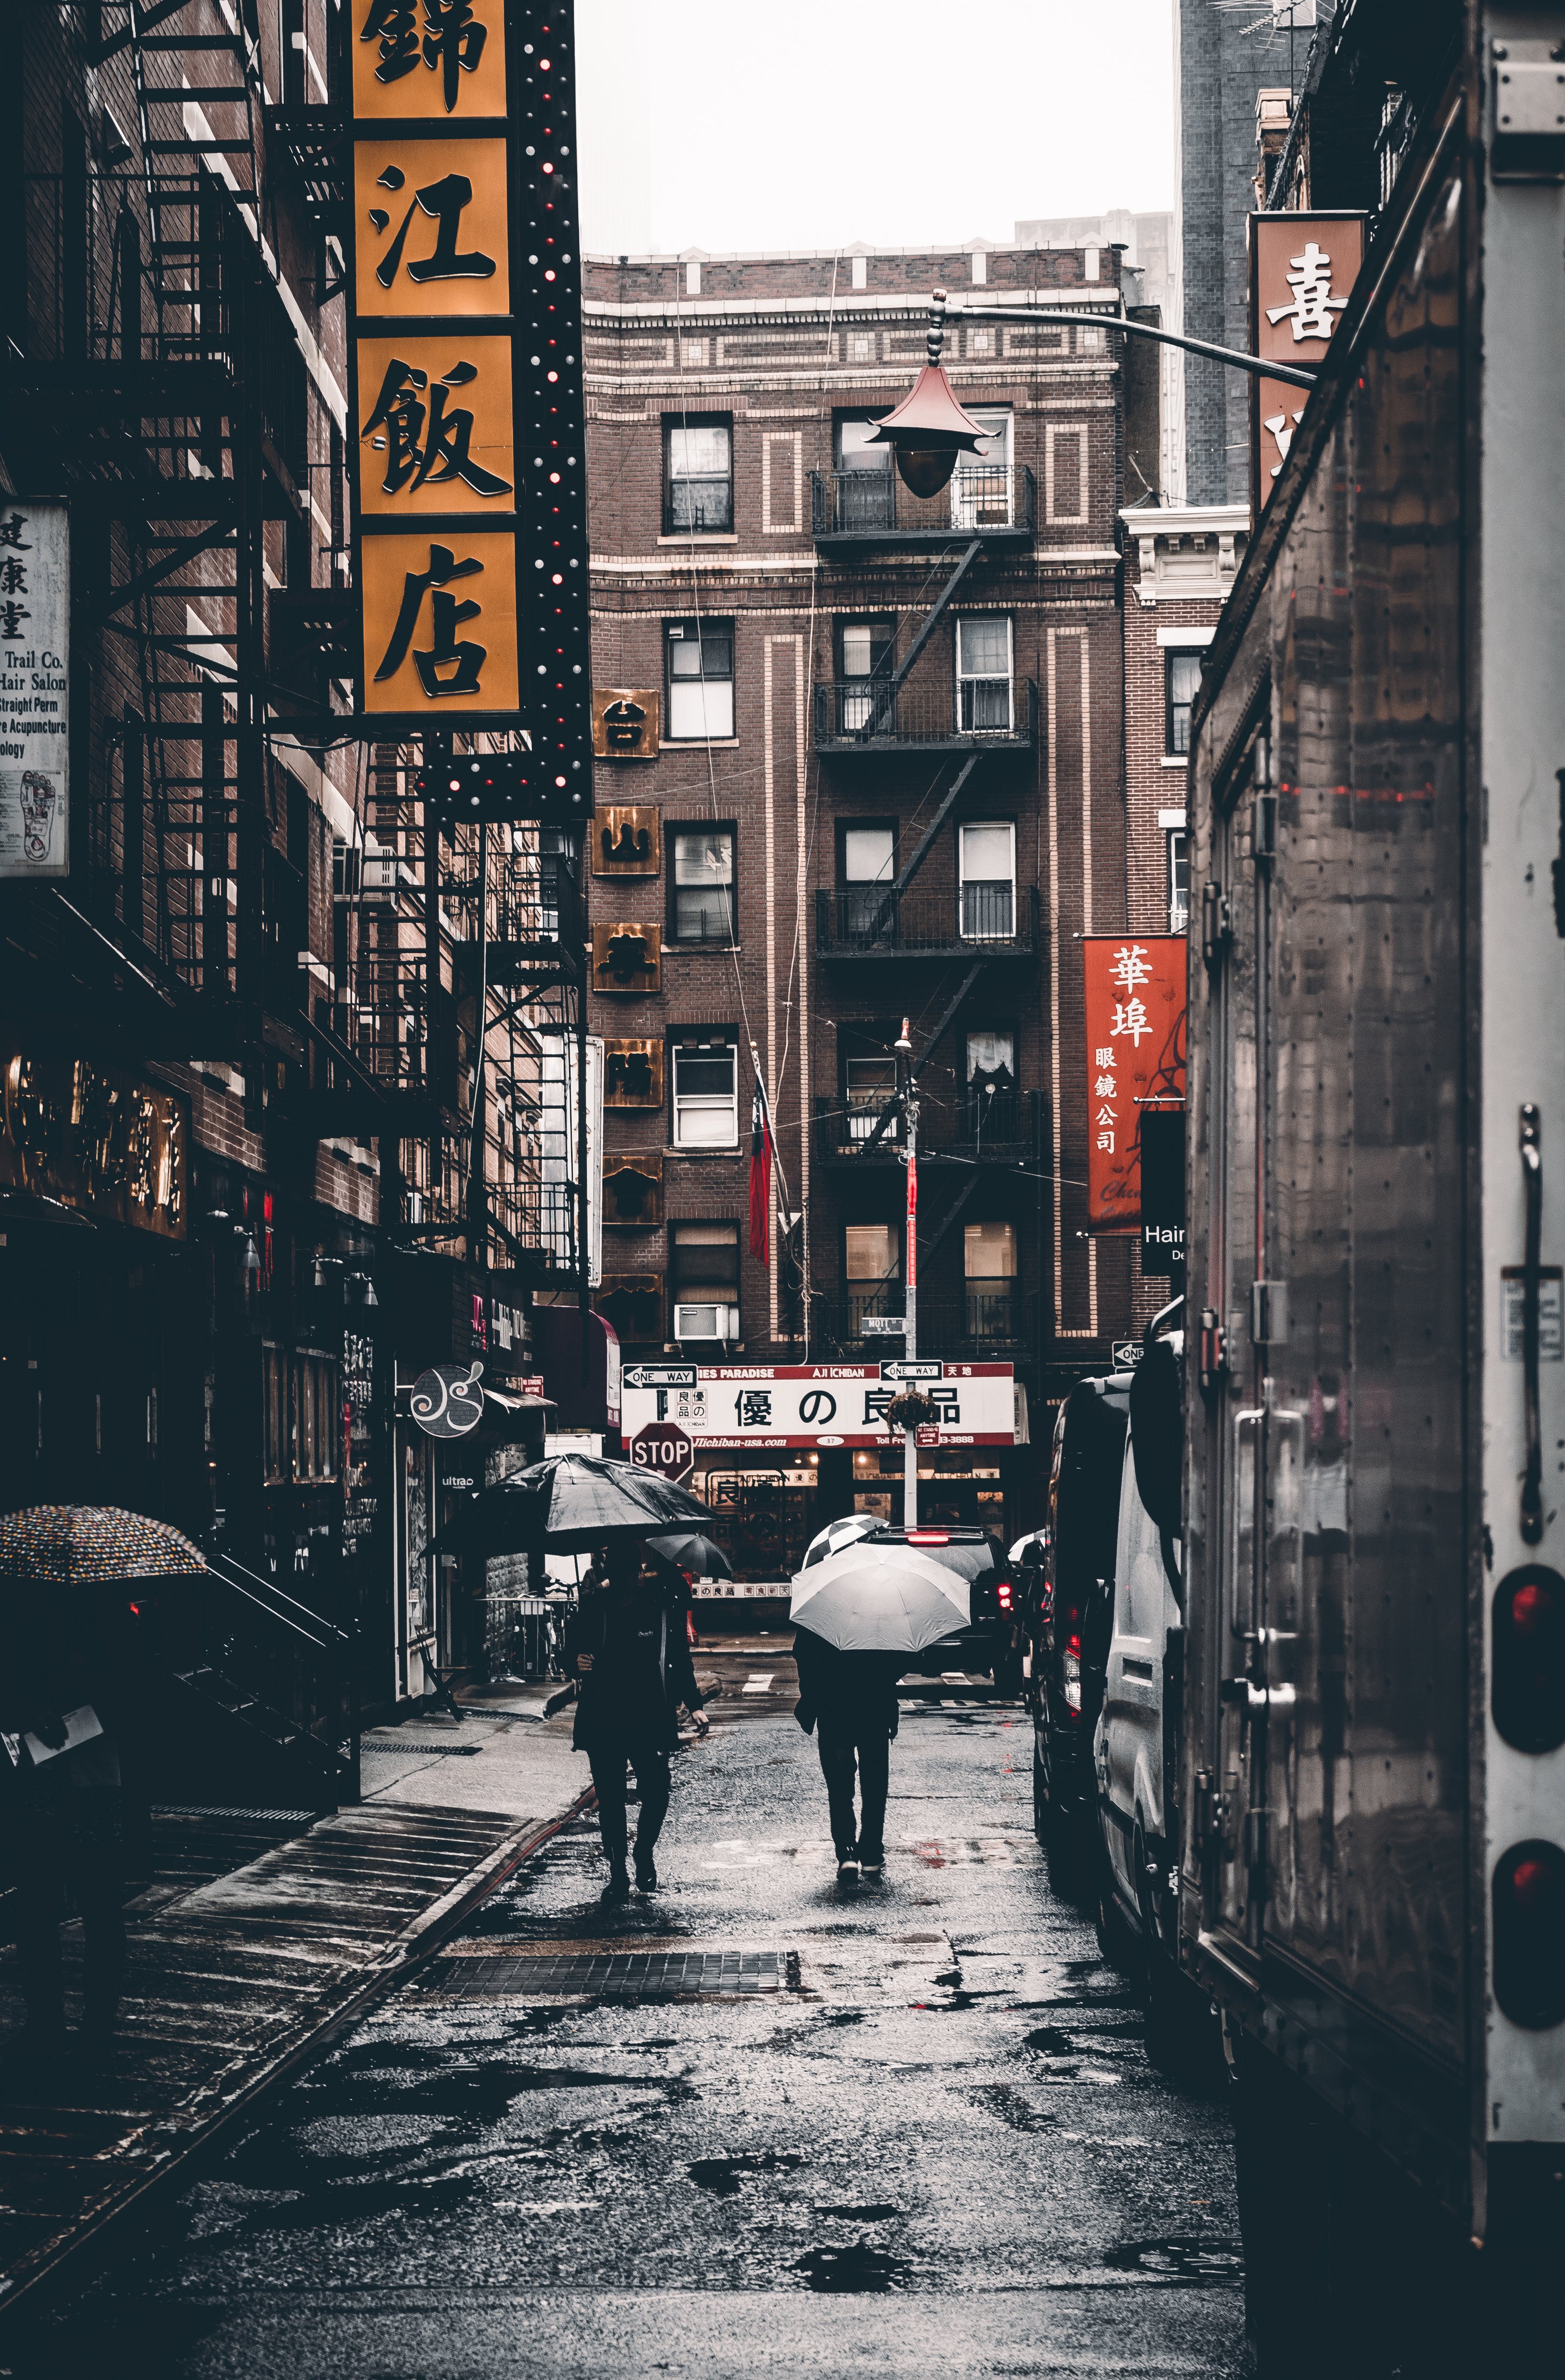
street, urban area, alley, town, metropolis, road, city, human settlement, metropolitan area, snapshot, lane, architecture, infrastructure, black and white, neighbourhood, monochrome, building, cityscape, Tints and shades, downtown, road surface, photography, pedestrian, nonbuilding structure, cobblestone